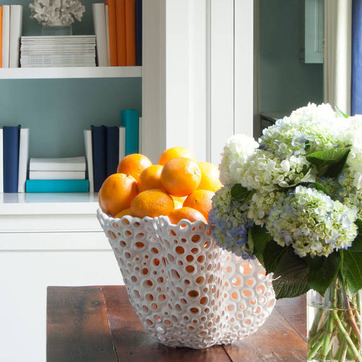
Material: food